Ijjodu

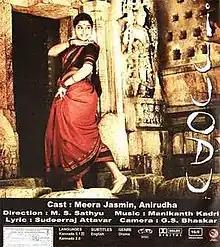

Ijjodu is a 2009 Indian Kannada drama film written and directed by M. S. Sathyu, and stars Meera Jasmine and Anirudh in the lead roles. Srivatsa, Nagkiran and Arundhati Jathakara feature in supporting roles. The film is a story of a young photo journalist's brief encounter with a girl who was made a ‘Basavi’ at the altar of the village deity, to save people who were hit by a devastating epidemic. ‘Basavi’ is a cult very similar to that of the ‘Devdasi’. At present the ‘Devdasies’ have become regular sex workers because of the social stigma and more so for making a living. Many of them are HIV+.